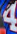
Number: 4